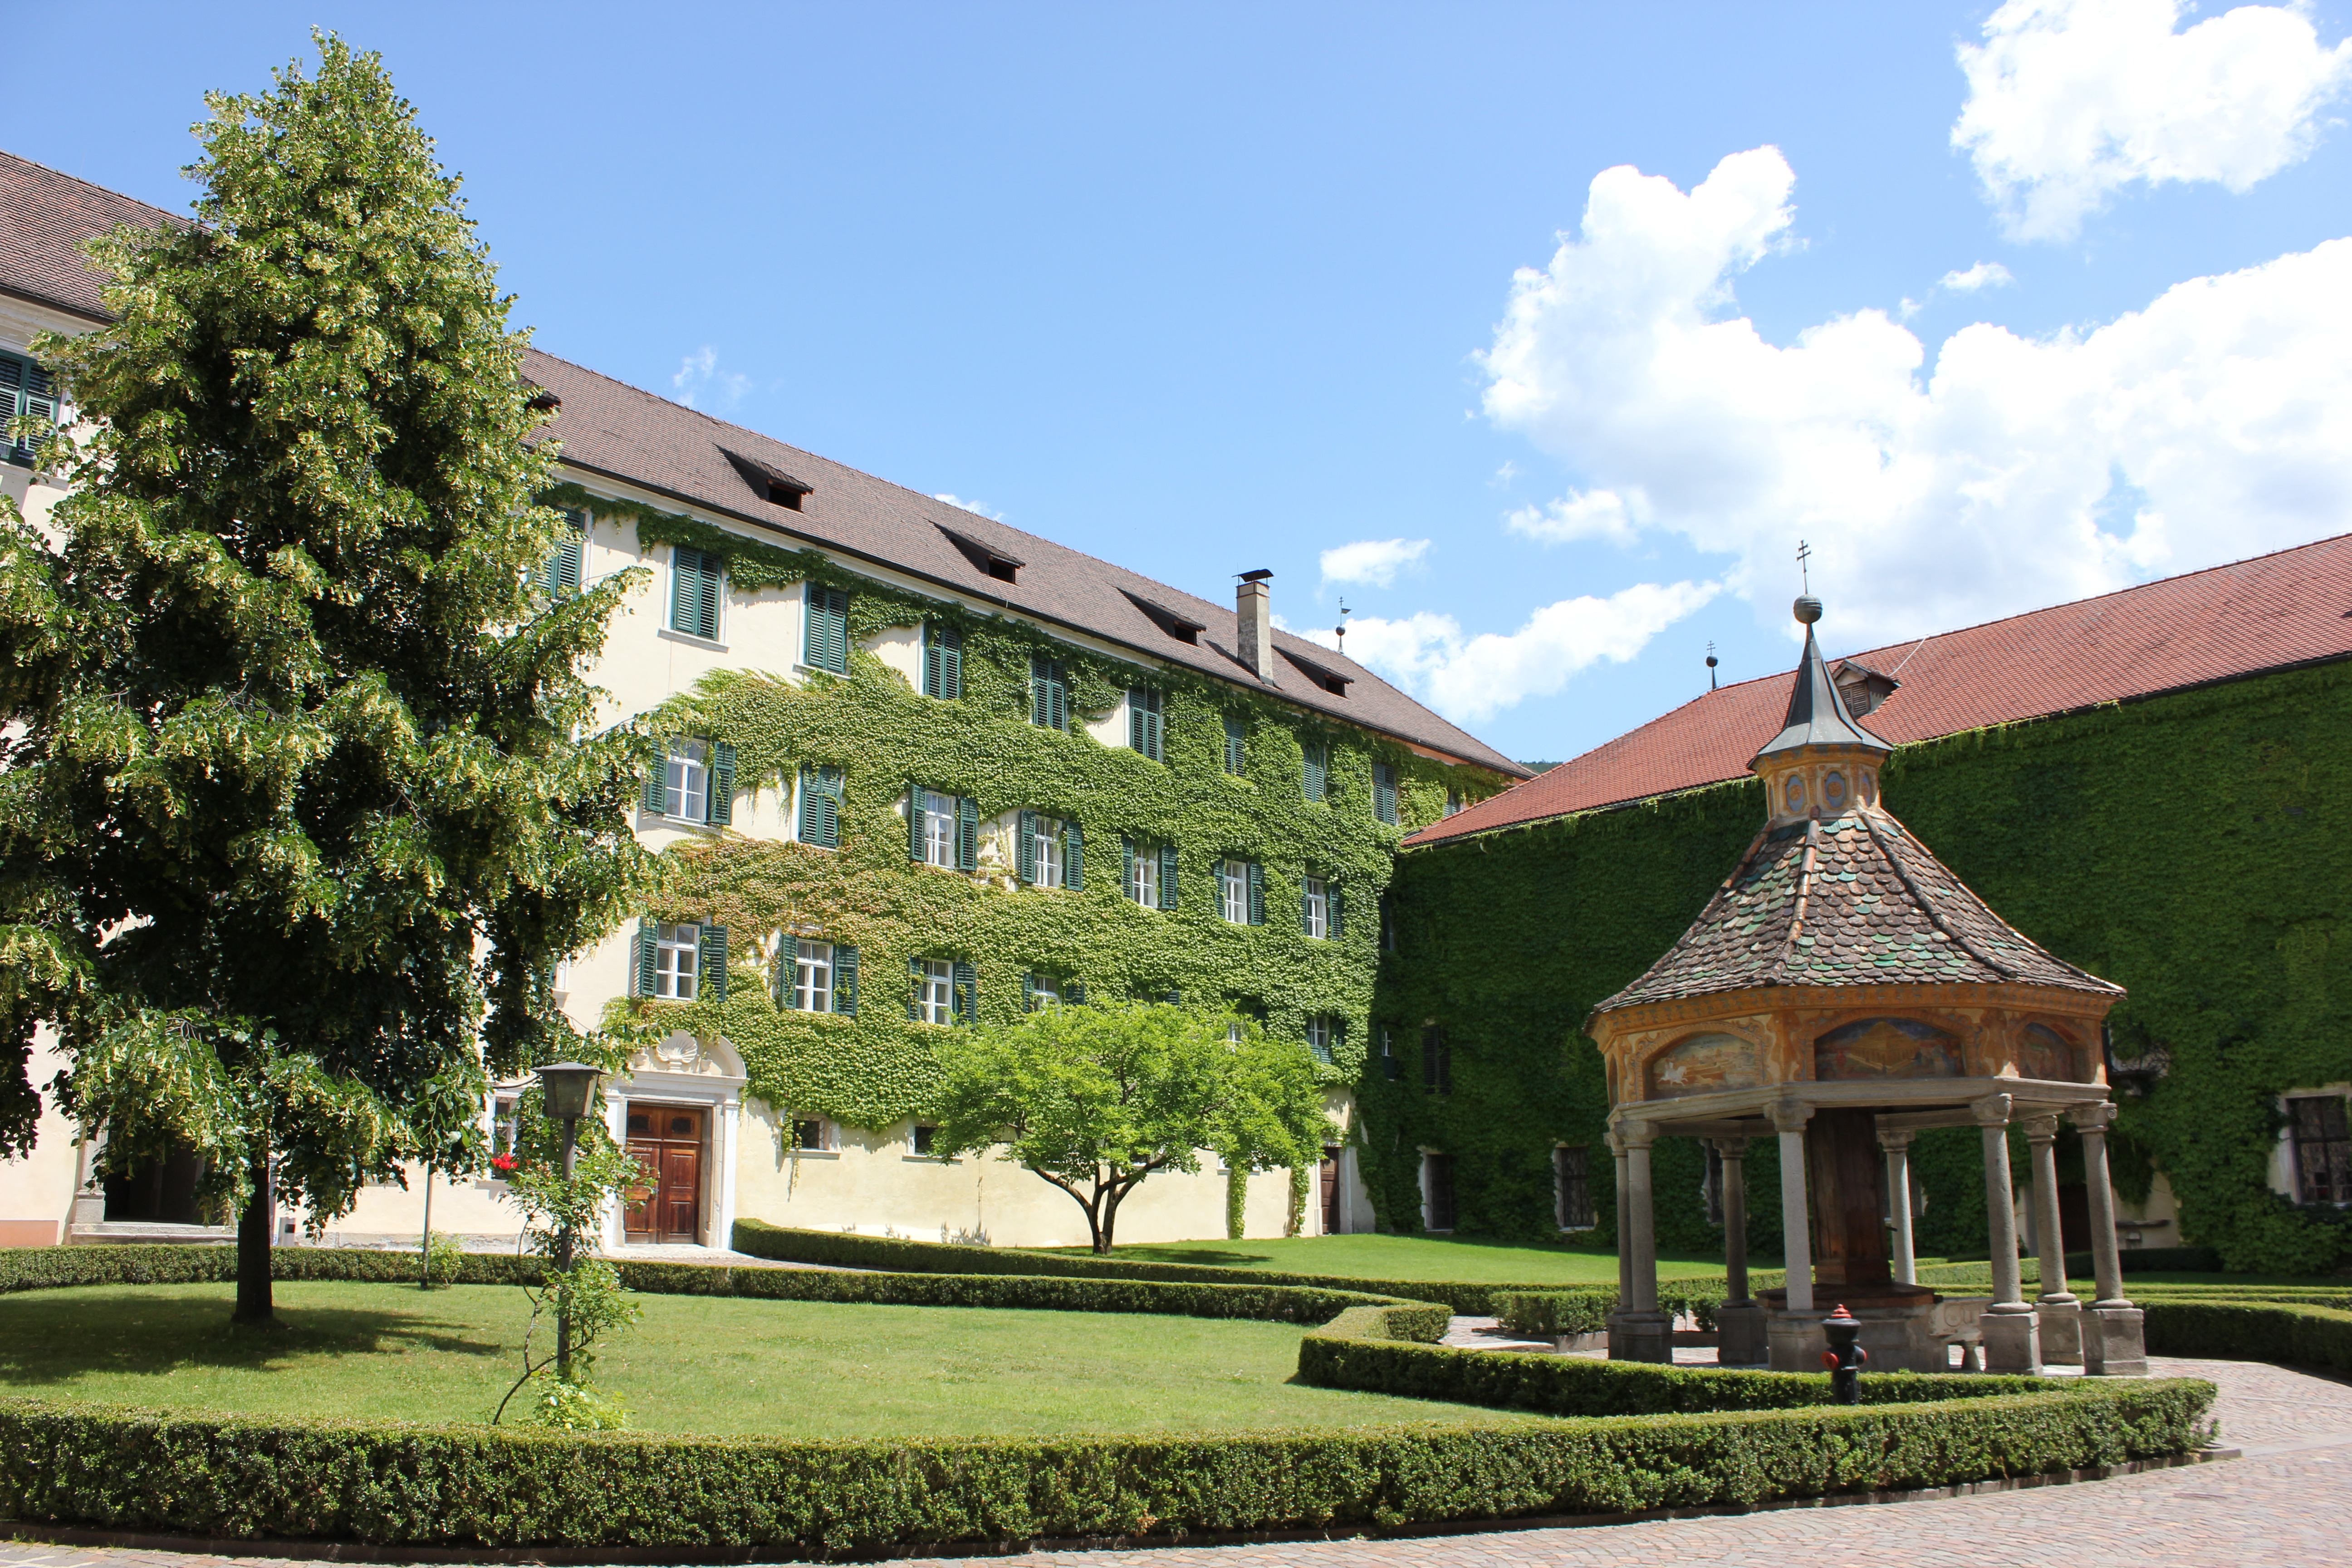
architecture, structure, lawn, mansion, house, building, chateau, palace, old, city, home, landmark, italy, property, historic, tourism, weathered, design, campus, estate, aged, neighbourhood, manor house, real estate, architecture design, south tyrol, stately home, residential area, neustift